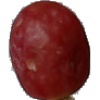
Label: Grape Pink 1